Petra de Steur

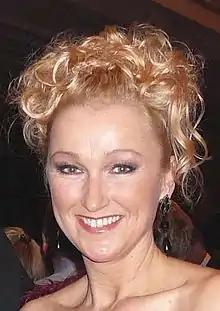
Petra De Steur

Petra Maria De Steur, also known as La Sakhra (born 20 June 1972 in Ghent) is a Belgian singer who has taken part in several Belgian National Finals for the Eurovision Song Contest: